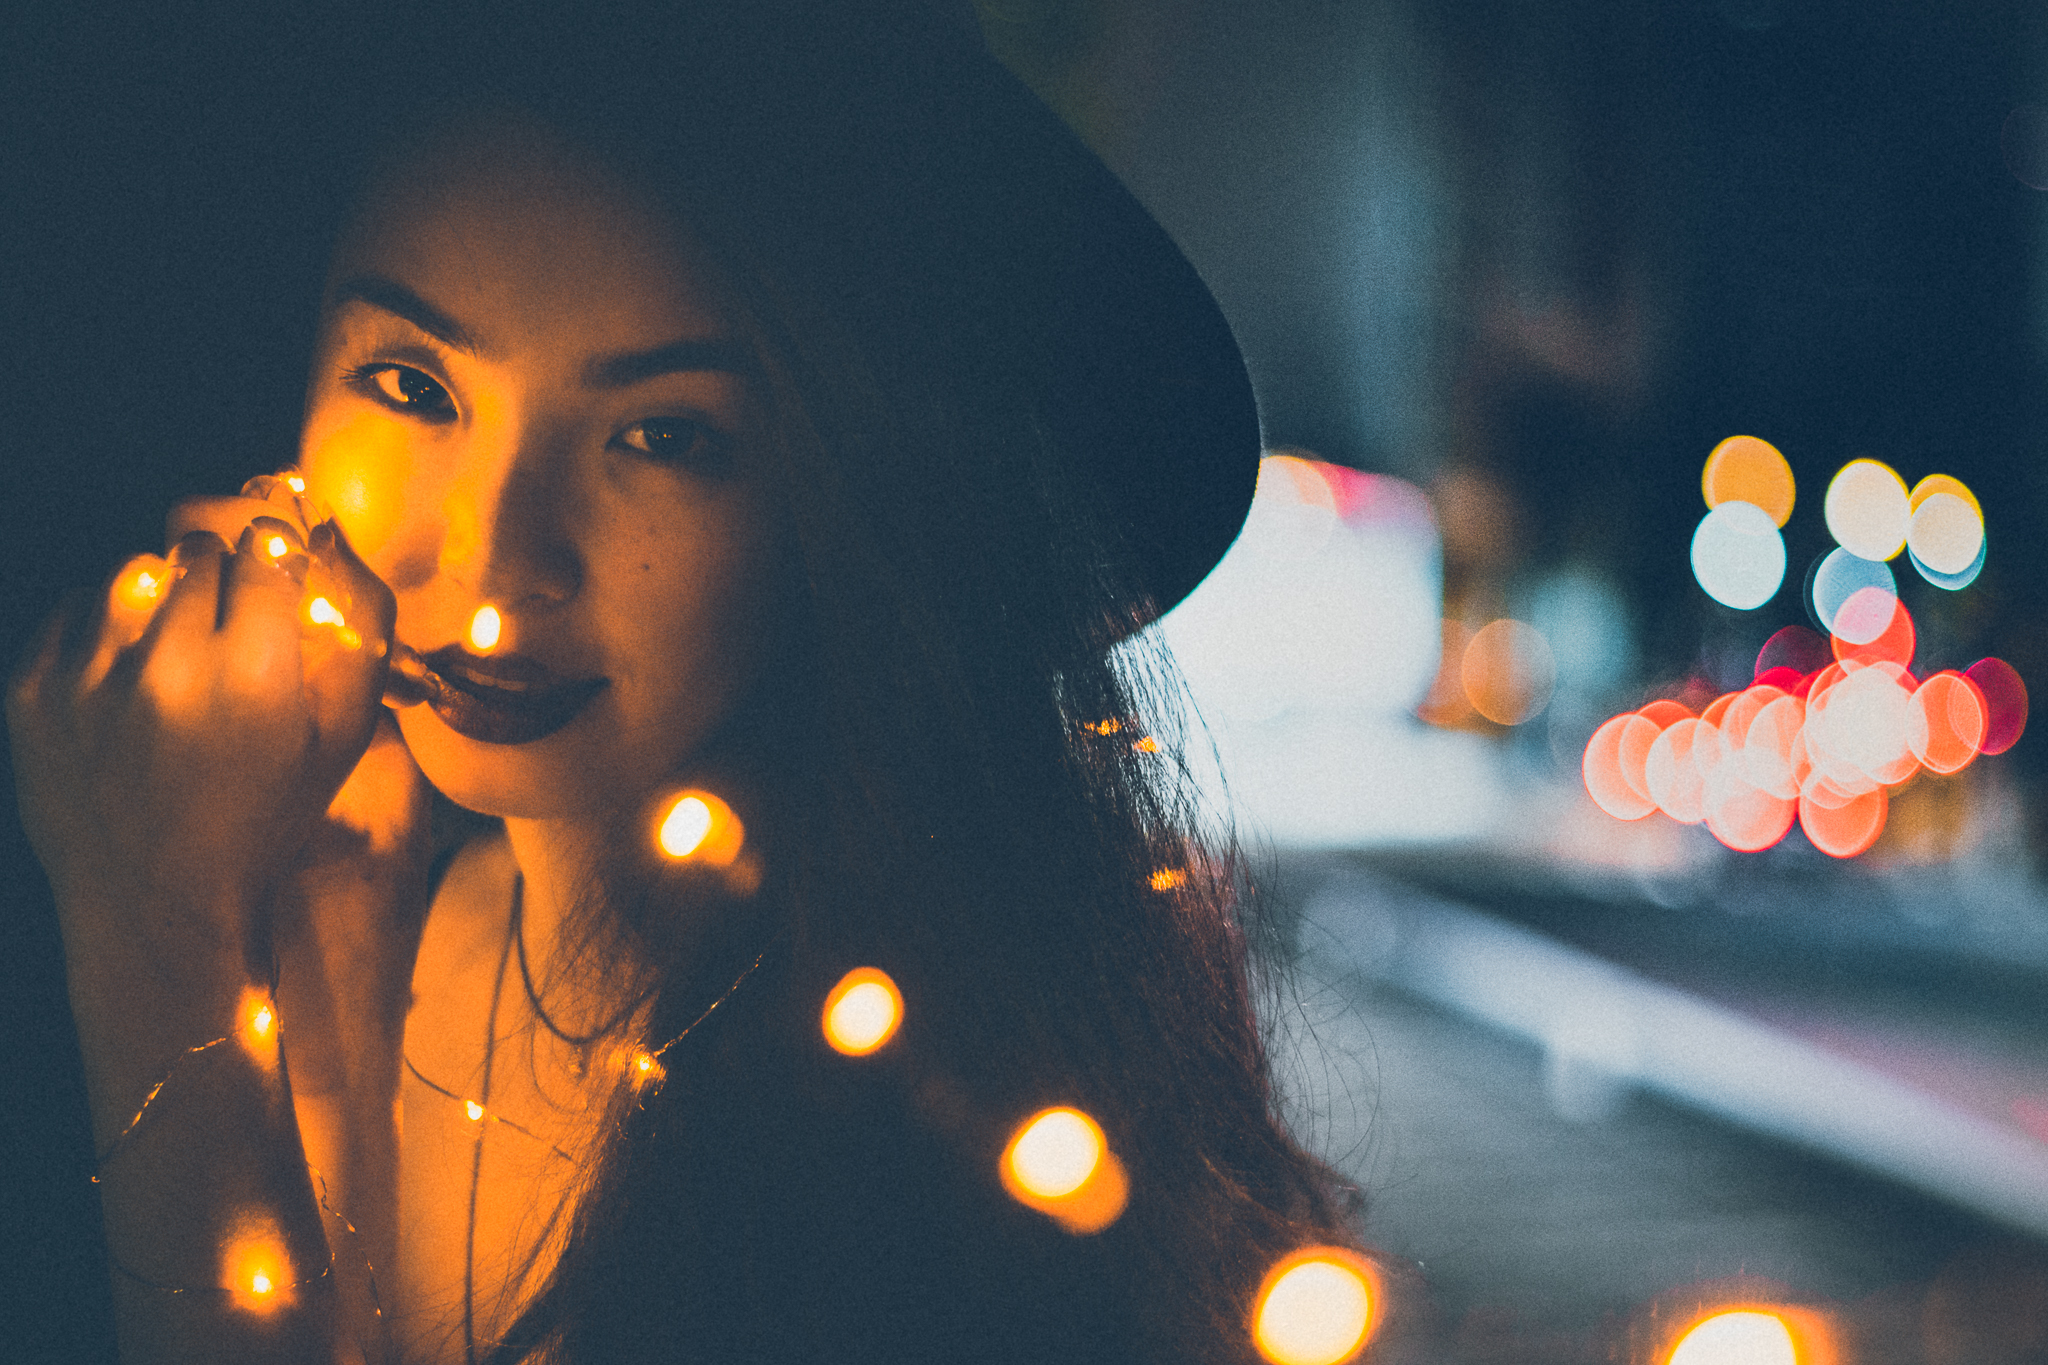
person, light, woman, night, color, darkness, yellow, lights, beautiful, christmas lights, computer wallpaper